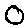
Label: 0